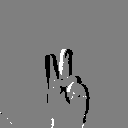
ASL letter: v